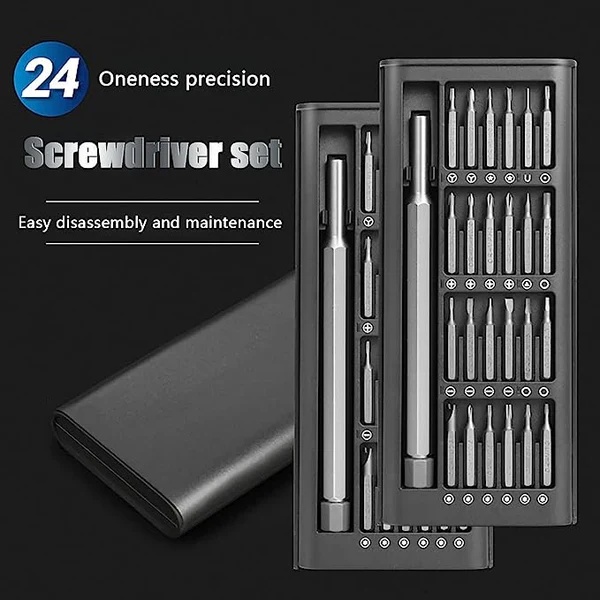
24 In 1 Screwdriver Set
Brand: Rampage
Category: Hardware > Tools > Screwdrivers